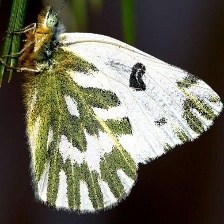
Species: BECKERS WHITE
Butterfly family (ImageNet category): cabbage_butterfly